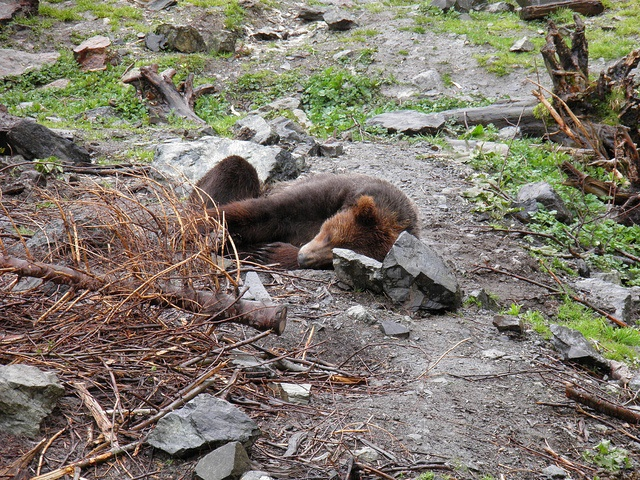
A brown bear laying down in an area with little vegetation
A bear laying on the ground in the woods.
A dead or sleeping bear behind some stones
A young bear sleeping on a dirt path.
A bear is laying on a dirt patch near a broken tree and some rocks.